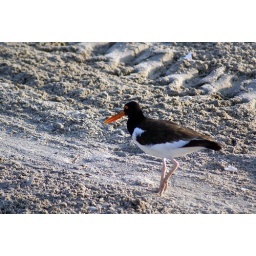
A bird on the beach in Corpus Christi, Texas as seen in October of 2007.